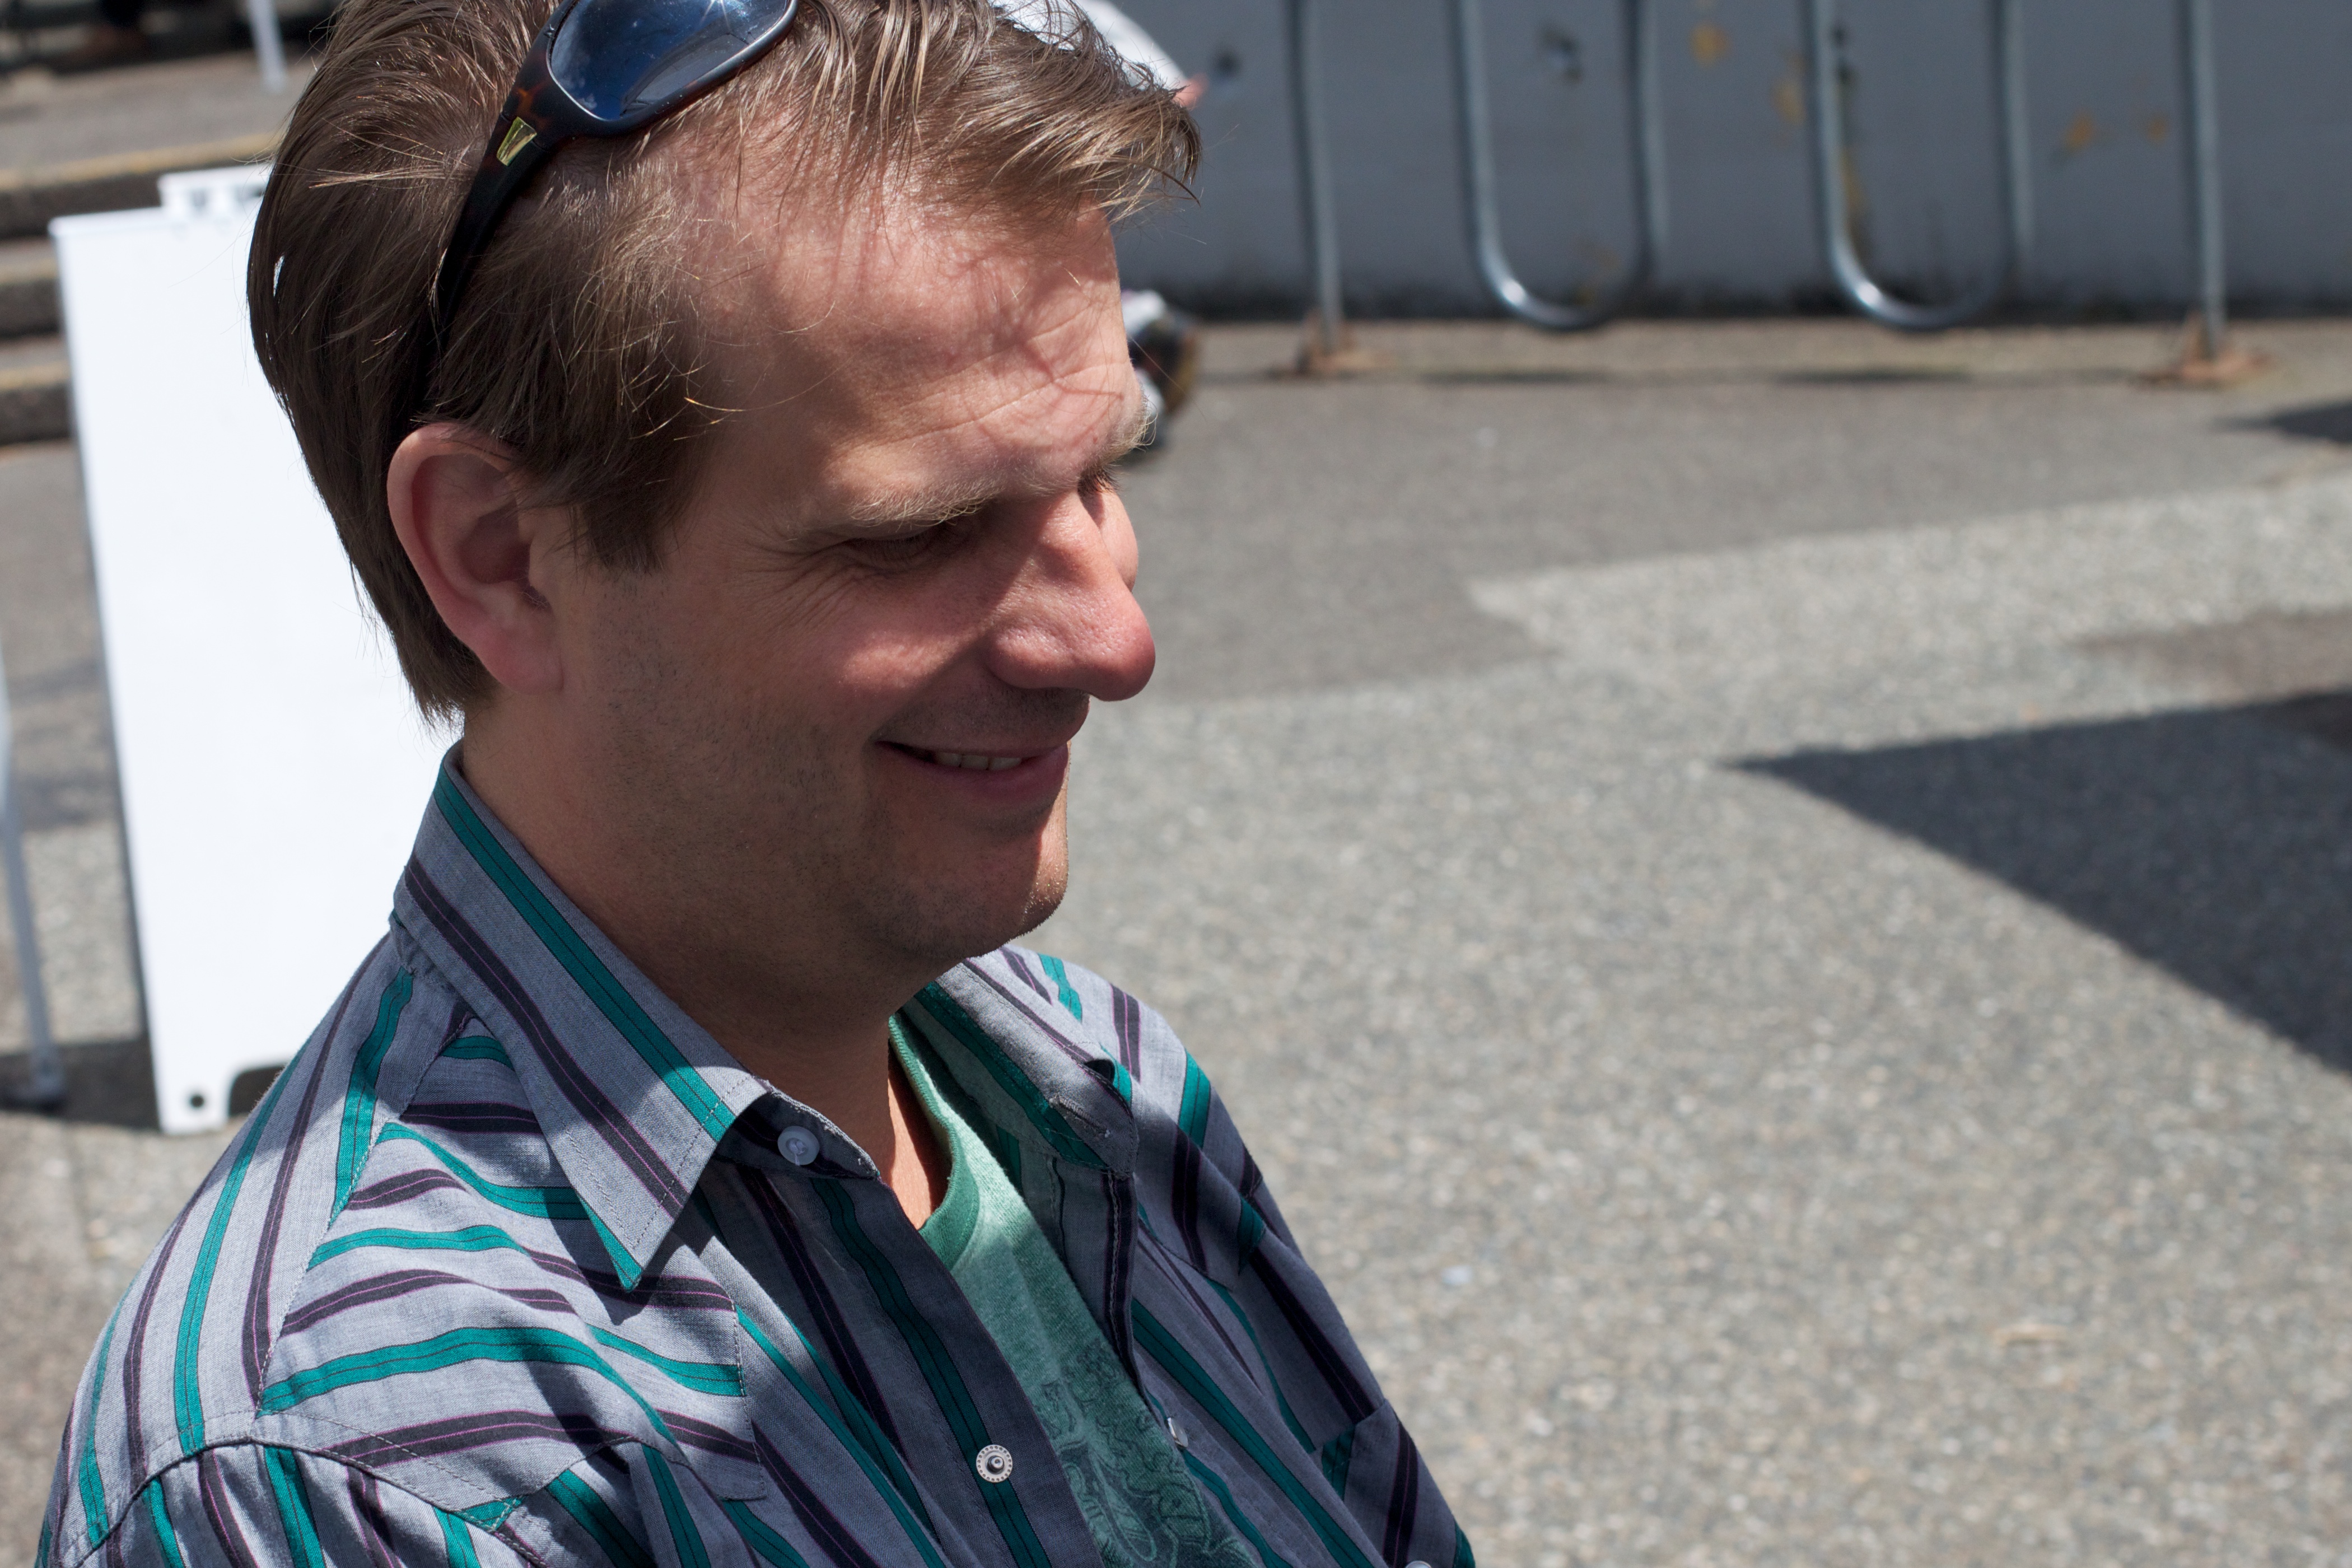
person, spring